Cocoa Beach, Florida

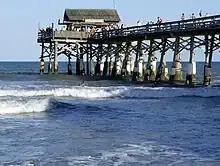
Cocoa Beach Pier, built in 1962, extends into the Atlantic Ocean

According to the United States Census Bureau, the city has a total area of . of it is land and of it (67.49%) is water. Bordering the city on the north is Cape Canaveral; on the south is Crescent Beach; on the east is the Atlantic Ocean ( of oceanfront); on the west is the Banana River.